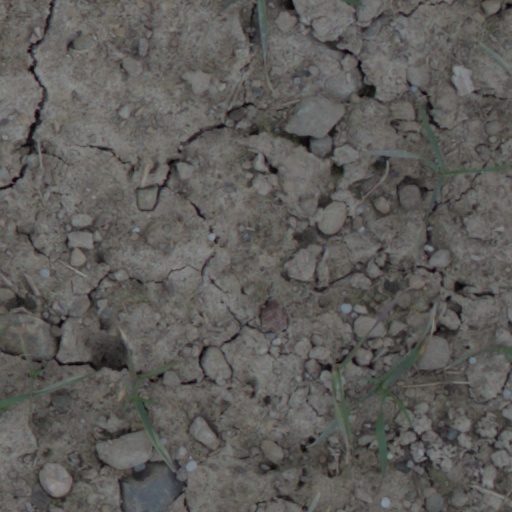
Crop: wheat